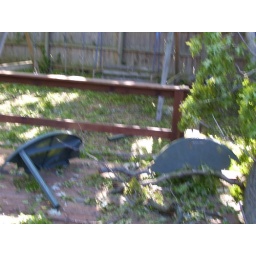
The plastic table we had on the outdoor deck was also smashed by the oak limb